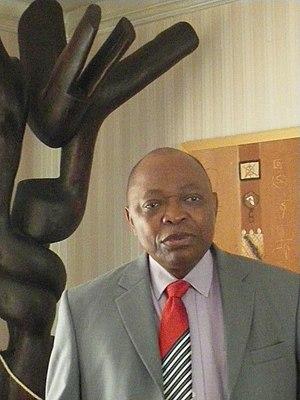
Noureini TIDJANI-SERPOS, sous-directeur général de l'UNESCO chargé du Département Afrique
Noureini Tidjani-Serpos, né le 15 janvier 1946 à Porto-Novo, est un écrivain et haut fonctionnaire béninois.